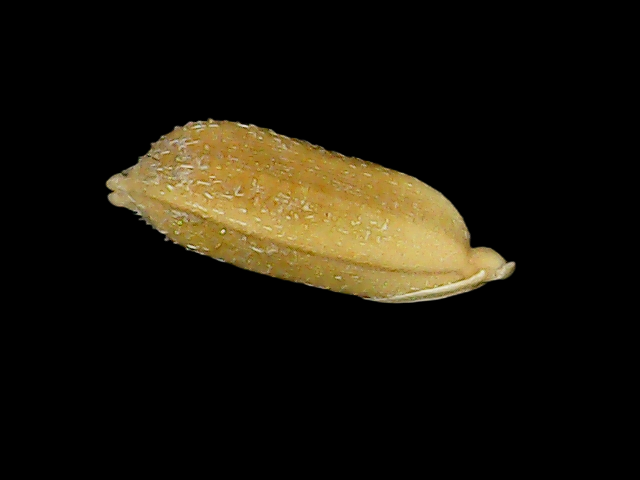
Rice variety: Bd95